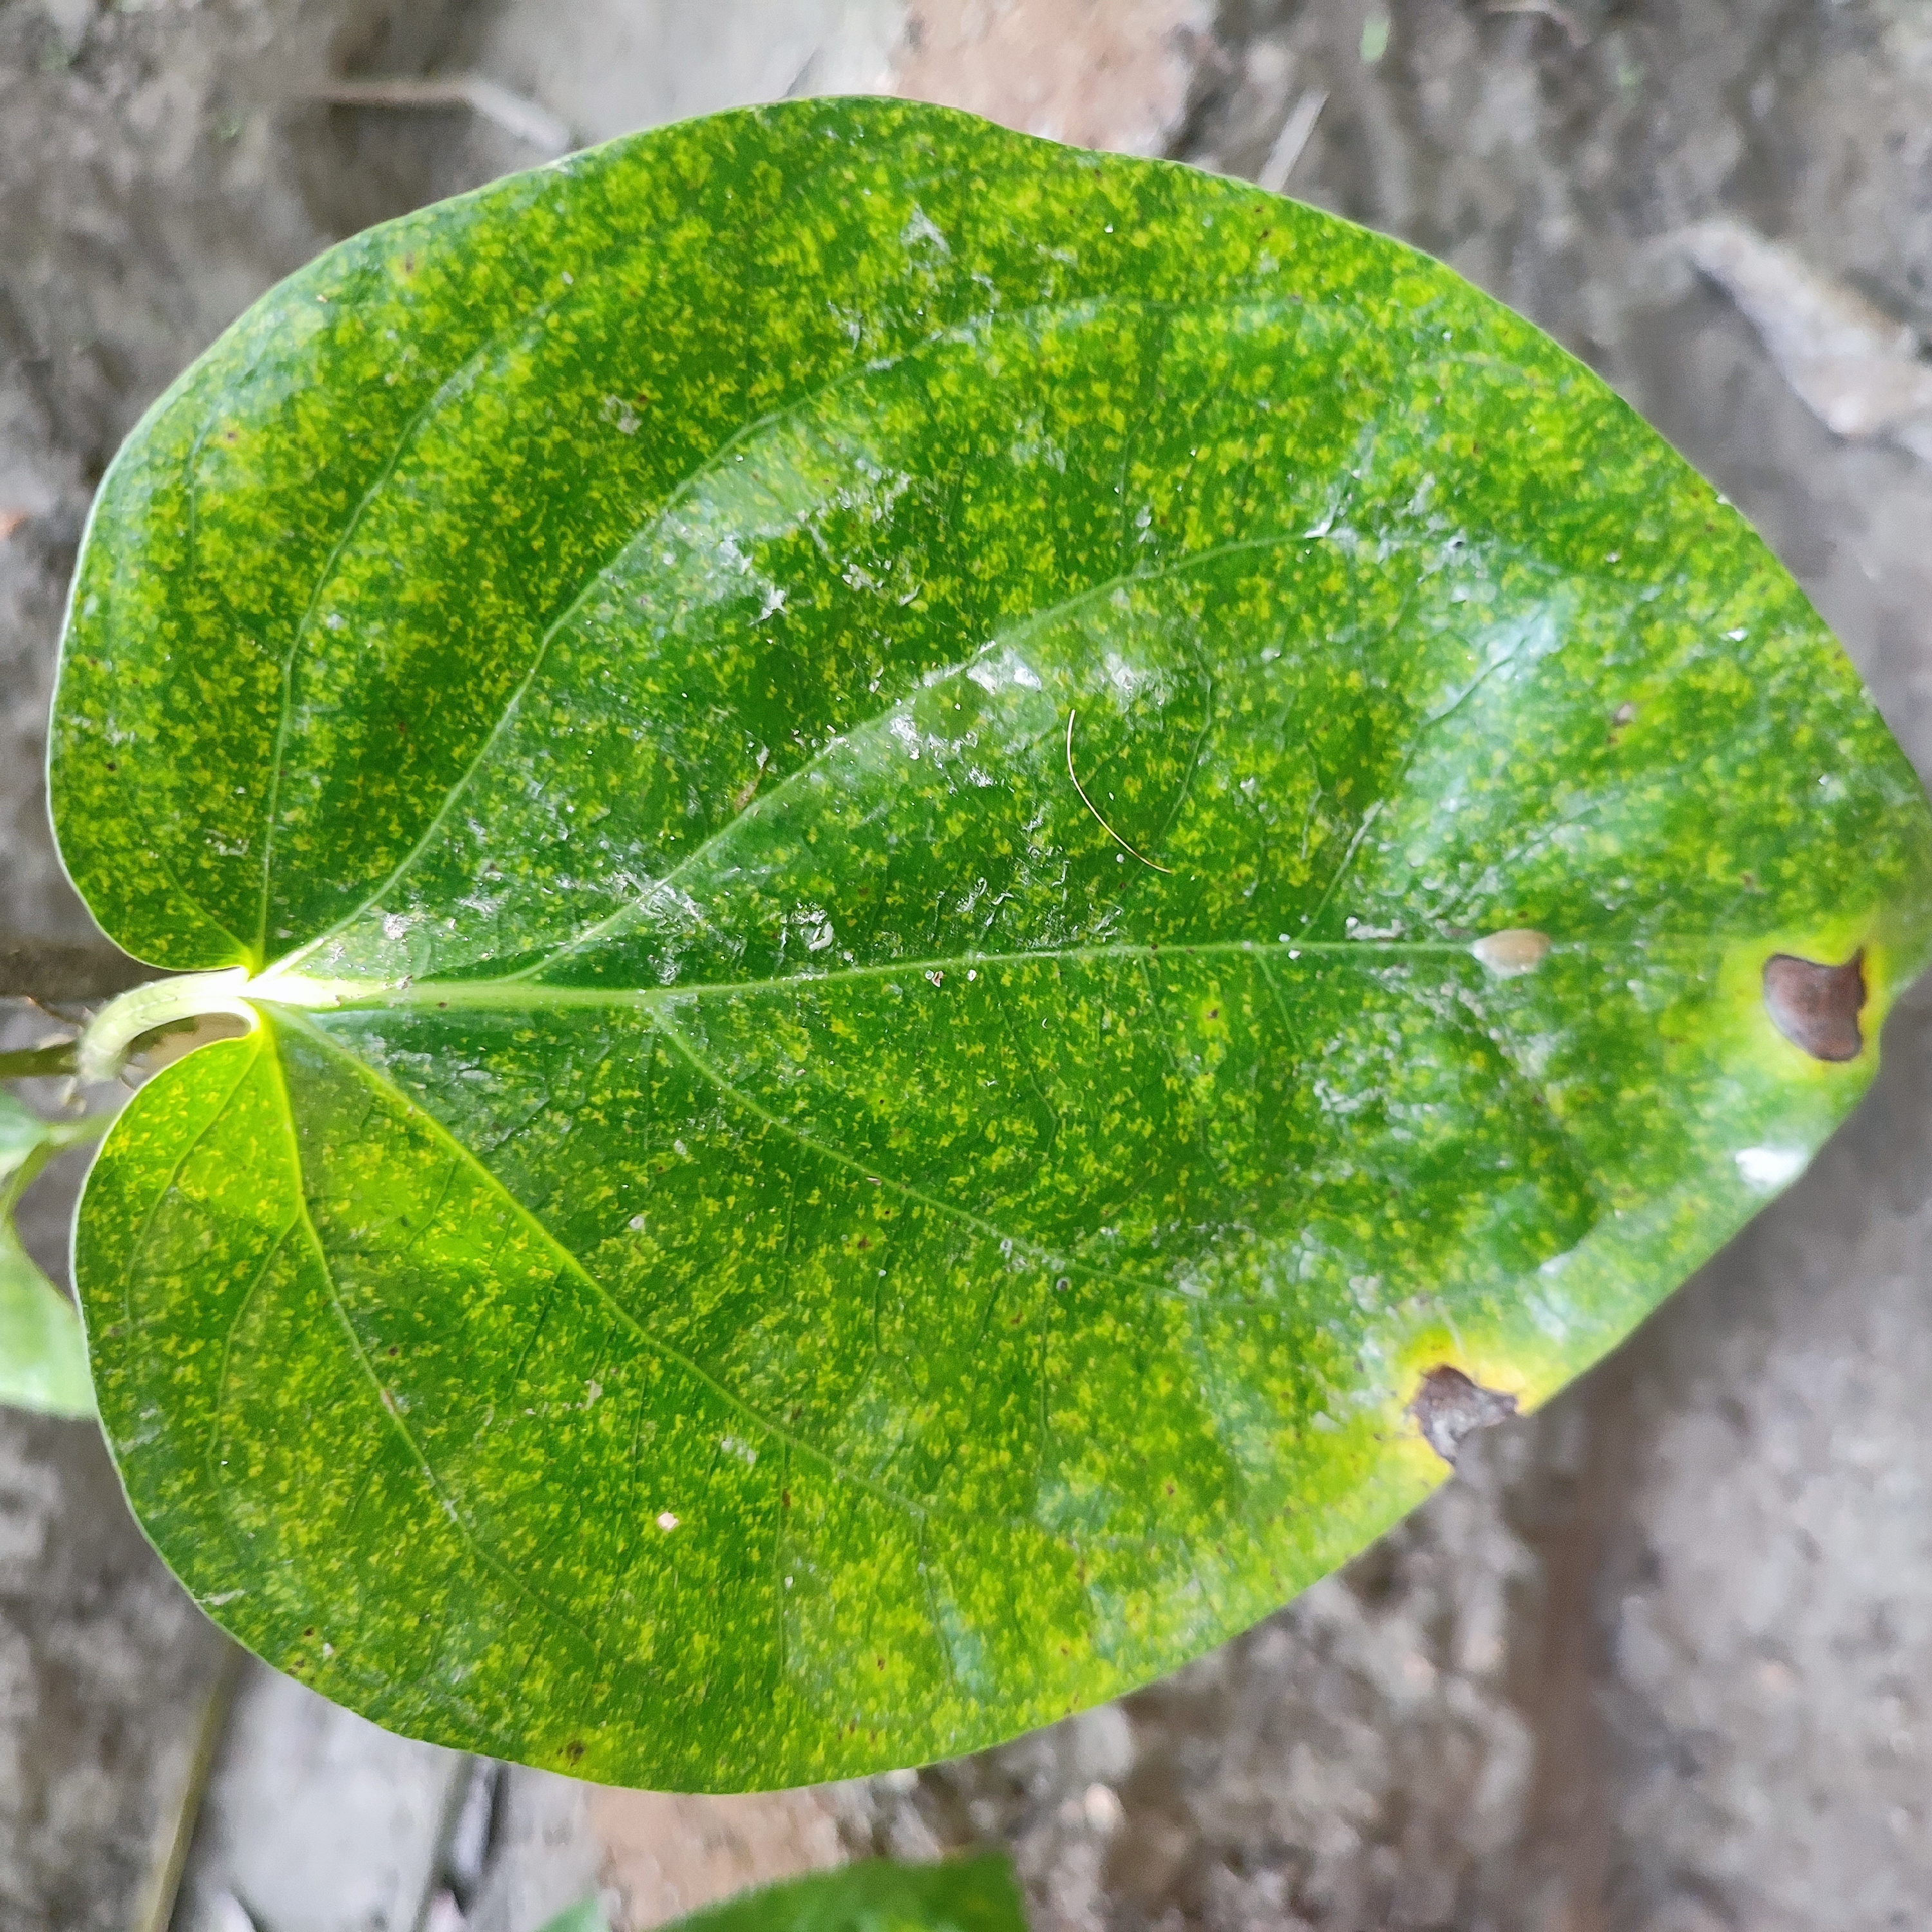
Label: Bacterial_Leaf_Disease